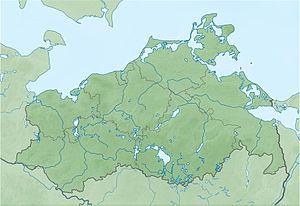
L'abbaye d'Eldena est une ancienne abbaye cistercienne à Eldena, un quartier de Greifswald, dans le Land de Mecklembourg-Poméranie-Occidentale, dans l'archidiocèse de Hambourg.
La baie de Greifswald est une lagune au sud de la mer Baltique d'une surface de 514 km².
Le lac de Cambser est un lac situé dans le nord de l'Allemagne, dans le land de Mecklembourg-Poméranie-Occidentale et l'arrondissement du Mecklembourg-du-Nord-Ouest.
L'abbaye de Hiddensee est une ancienne abbaye cistercienne sur l'île de Hiddensee.